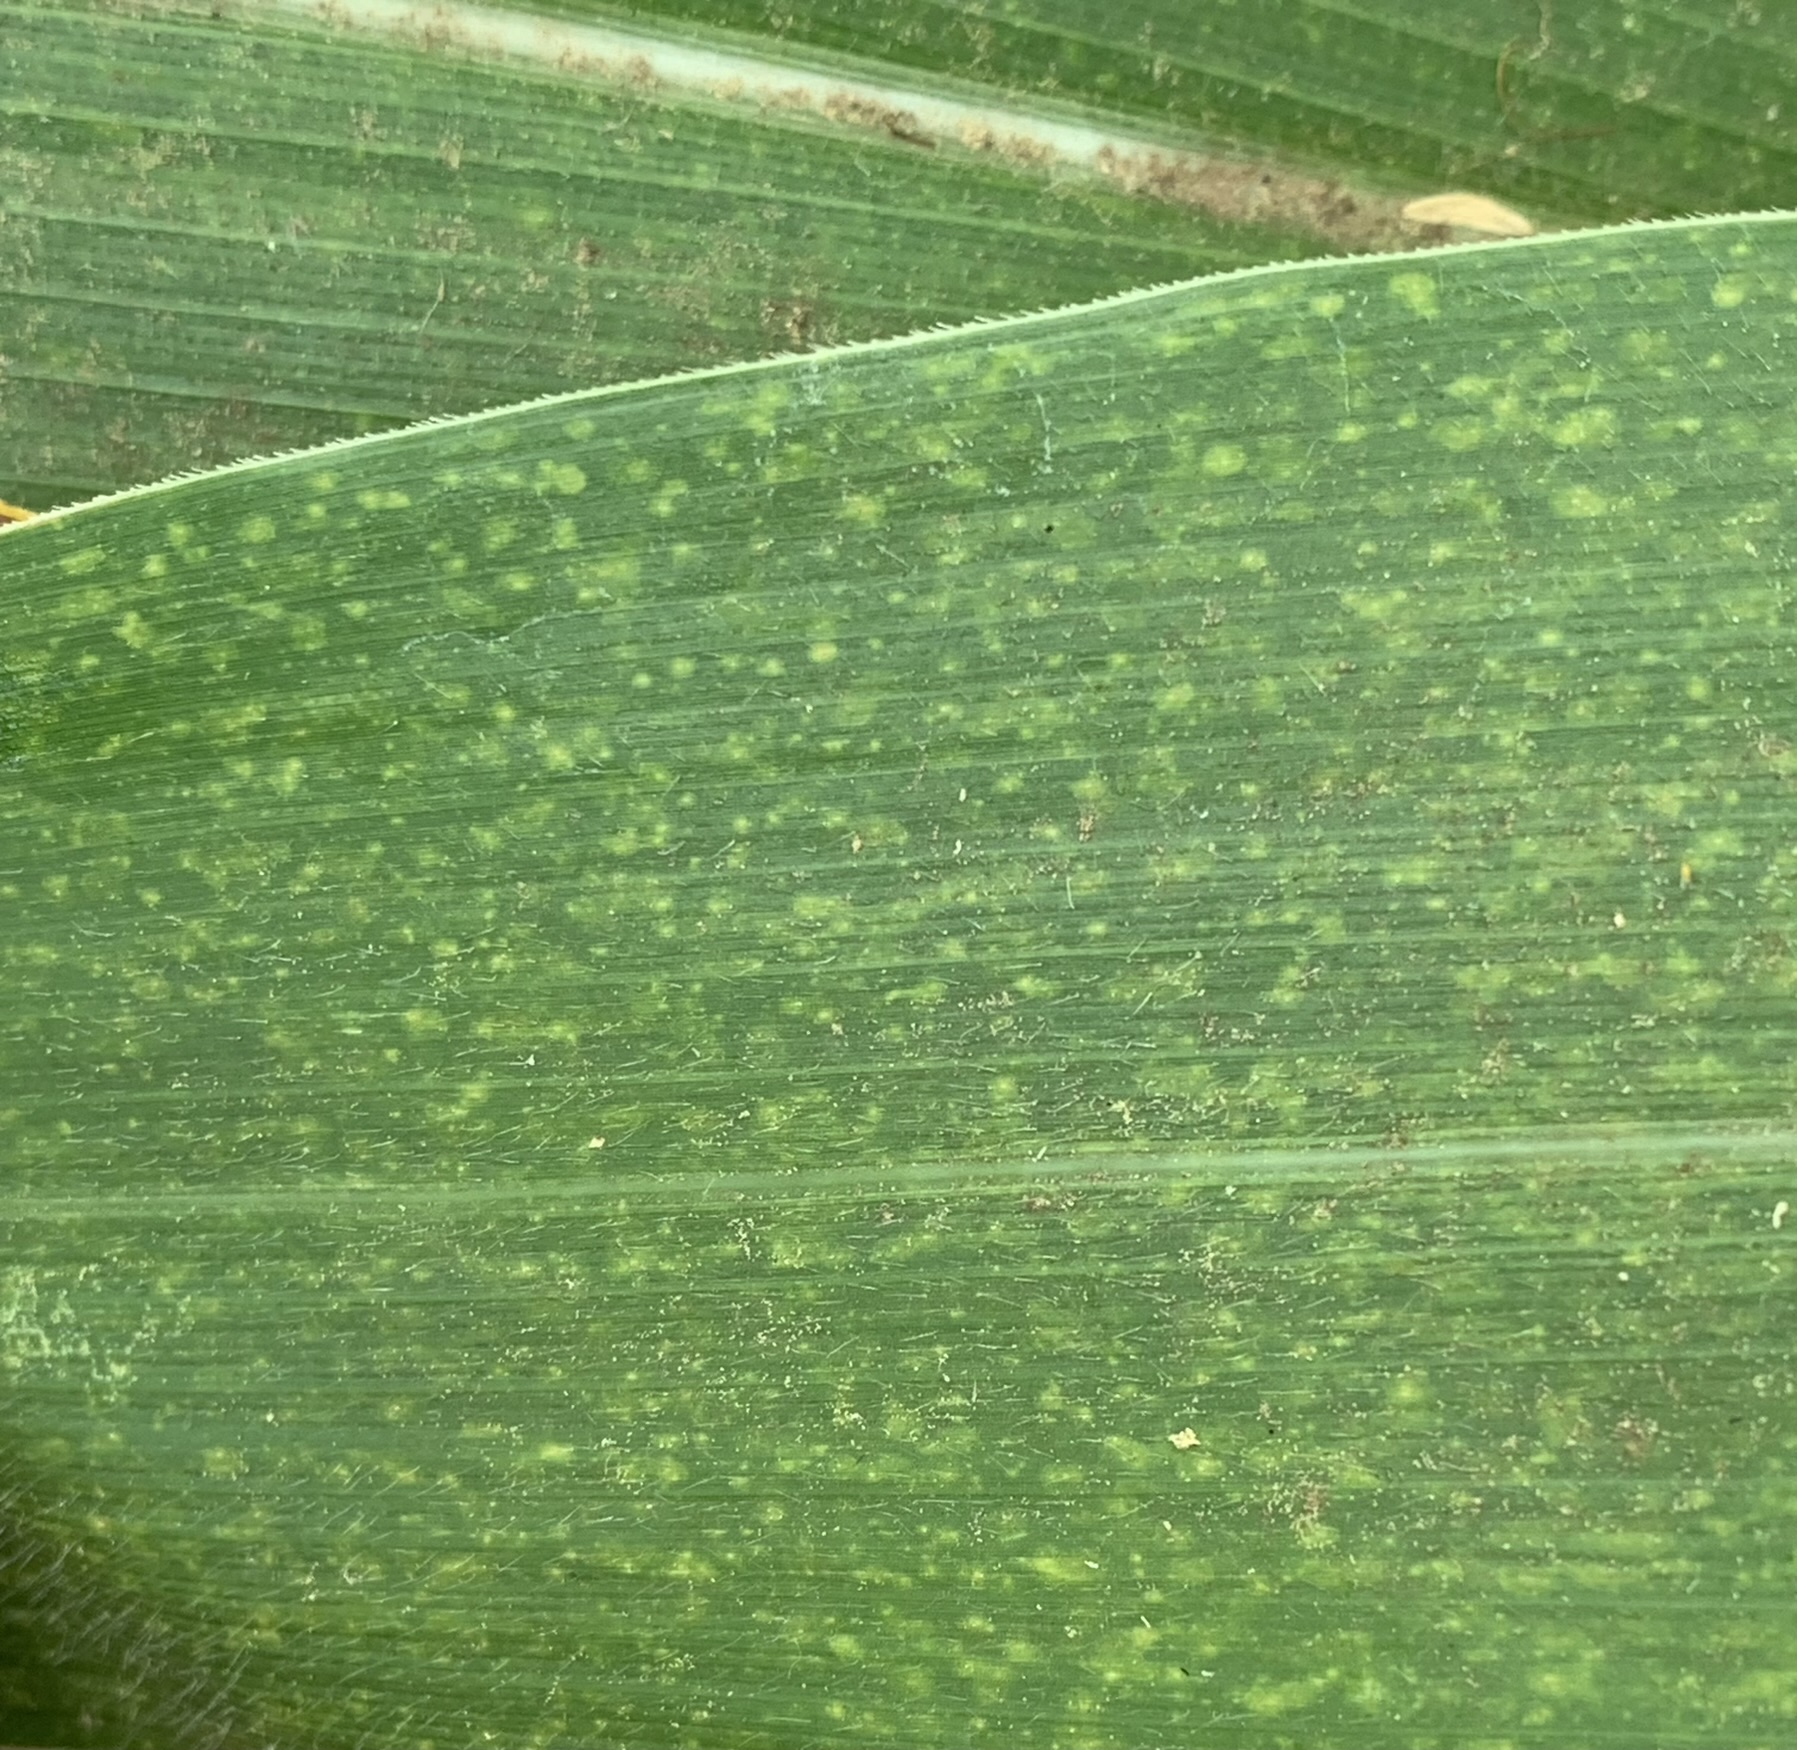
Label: MLN